Joe Penna

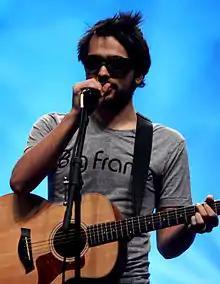
Penna in concert, June 2012

Jônatas de Moura Penna, best known as Joe Penna (born May 29, 1987), is a Brazilian filmmaker and musician, known from both his YouTube channel MysteryGuitarMan and his feature films. He resides in Los Angeles, California.